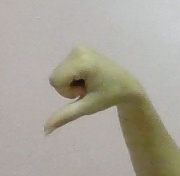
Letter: waw